Battle of Quifangondo

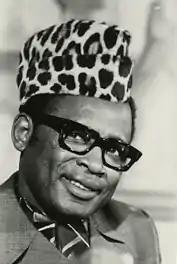
Mobutu Sese Seko, Roberto's personal ally in Zaire, pictured in 1975

ELNA procurement agents turned to Zaire and the United States with requests for more arms, which they needed to counterbalance Soviet and Cuban aid to FAPLA and shift the military balance back in Roberto's favour. The CIA agreed to send fourteen million dollars' worth of materiel collectively to ELNA and FALA, including trucks, radio equipment, small arms, and anti-tank weapons. To keep its involvement covert, it used Zaire as a conduit for the flow of American-made arms to ELNA. Cover was provided through a parallel programme to equip the Zairean Armed Forces. South Africa also offered to provide substantial assistance to ELNA, offering logistical support, small arms, ammunition, and training. South African military advisers under Commandant Jan Breytenbach subsequently entered Angola to begin providing basic training and technical instruction on the weapons provided. South Africa's decision to throw aid behind ELNA and FALA marked the first definitive step toward its own deep embroilment in the Angolan war, the beginning of a series of escalations which would lead to the commitment of regular ground forces on 23 October.